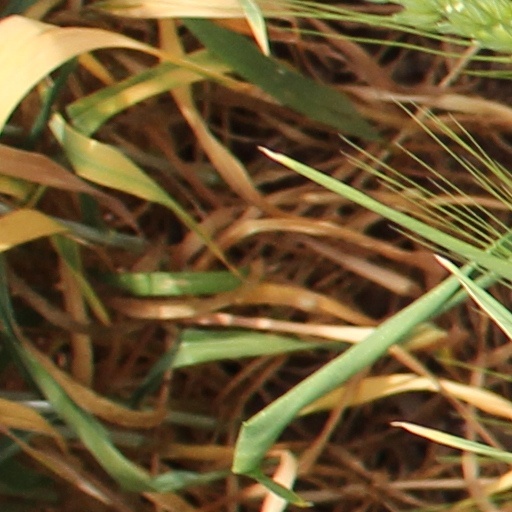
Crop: wheat